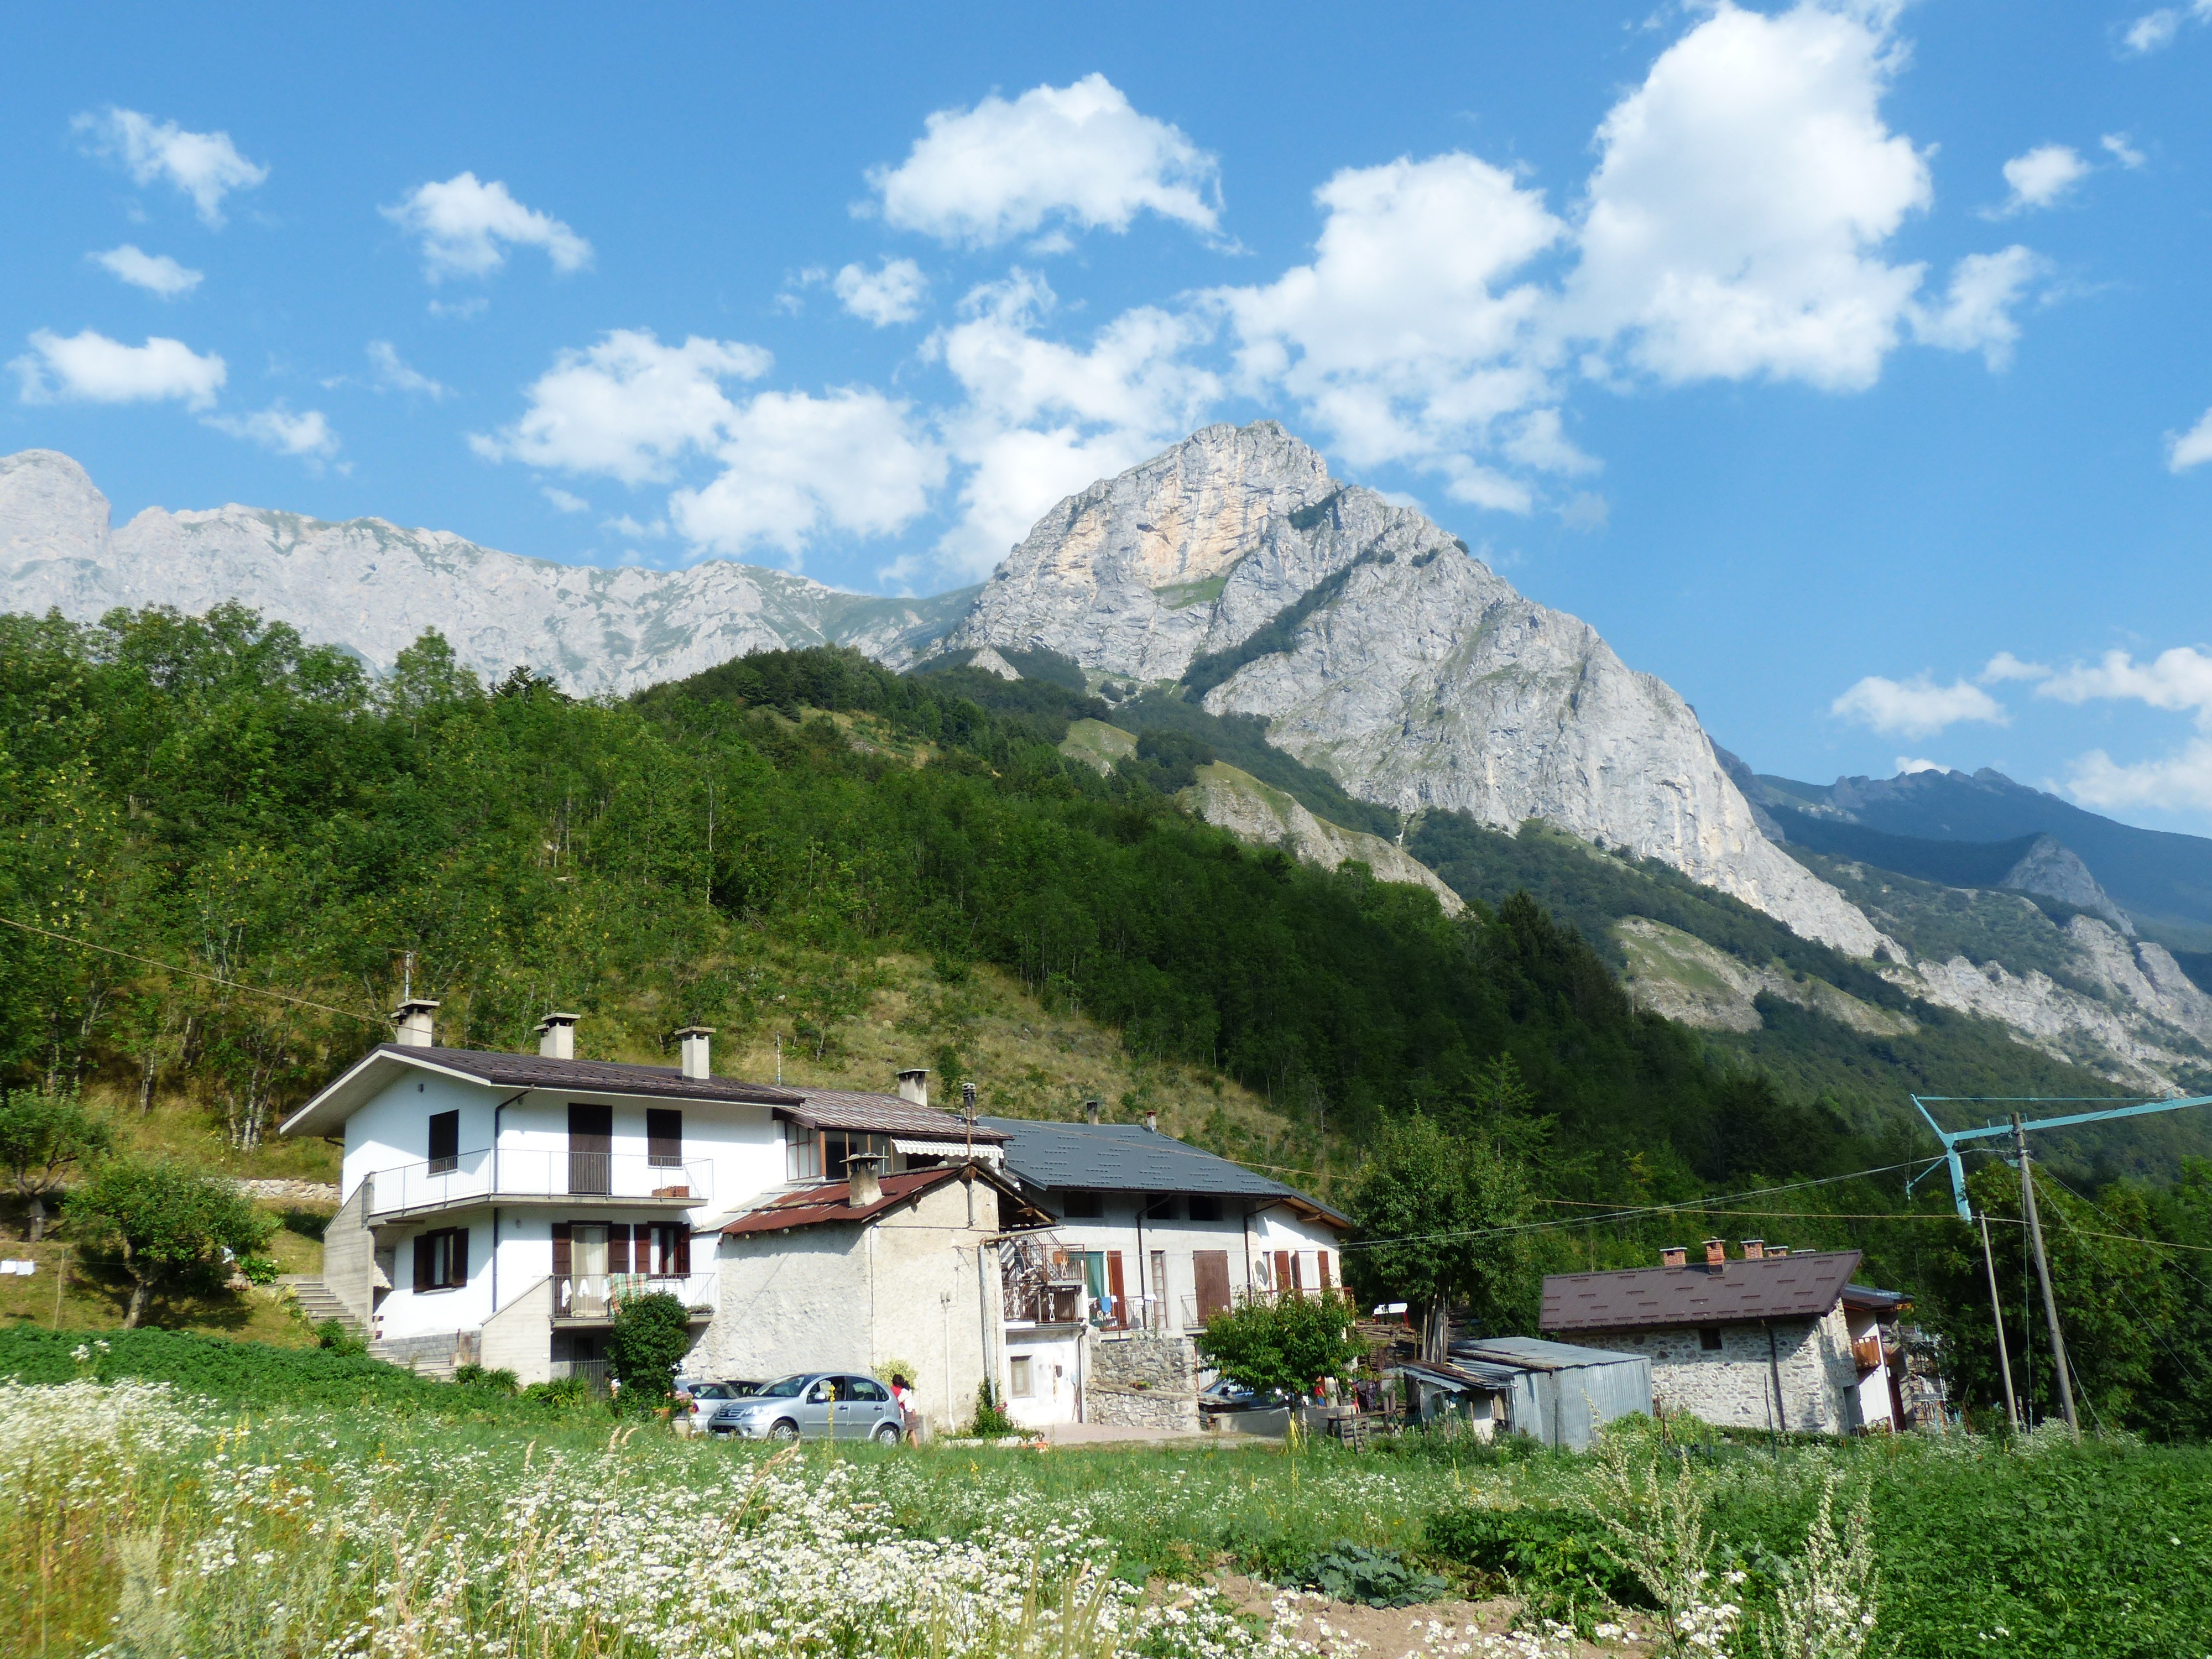
mountain, sky, road, hiking, meadow, view, home, valley, mountain range, summer, hut, village, idyllic, hike, small, alpine, blue, lonely, highland, clouds, mountains, alps, vision, plateau, piedmont, bergdorf, rural area, off the beaten track, maritime alps, mountainous landforms, gta, caire which porcera, trinit